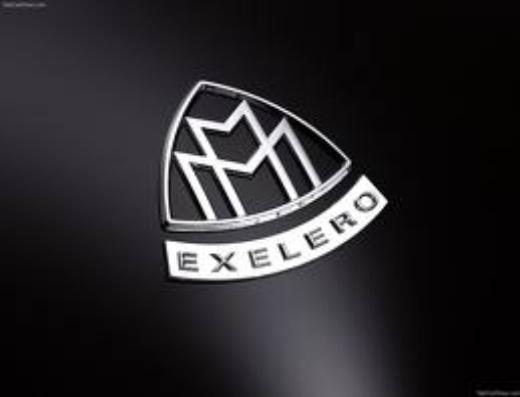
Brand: maybach-1
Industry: Transportation